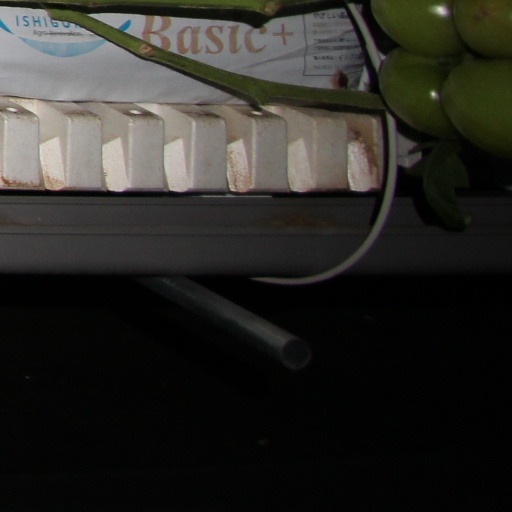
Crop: tomato